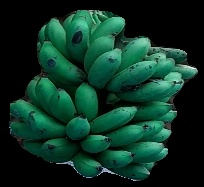
Variety: rasbale
Grade: grade3